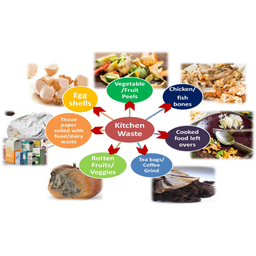
Label: trash